Rukn al-Dawla

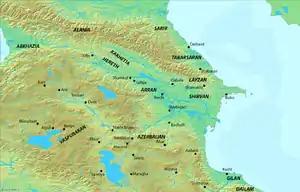
Map of Azerbaijan and Caucasus.

In 949, Rukn al-Dawla sent Abu Mansur to Azerbaijan with orders to take control of the province. Marzuban's brother and the Sallarid ruler of Dailam, Wahsudan, shortly sent an army under the Kurdish general Daisam, but the latter was forced to retreat to Arran. Furthermore, the vizier of Daisam, Ibn Mahmud, betrayed him and joined Abu Mansur, who managed to successfully conquer Azerbaijan, and was shortly appointed as the governor of the region by Rukn al-Dawla. Ibn Mahmud was shortly appointed by Abu Mansur as his personal minister.